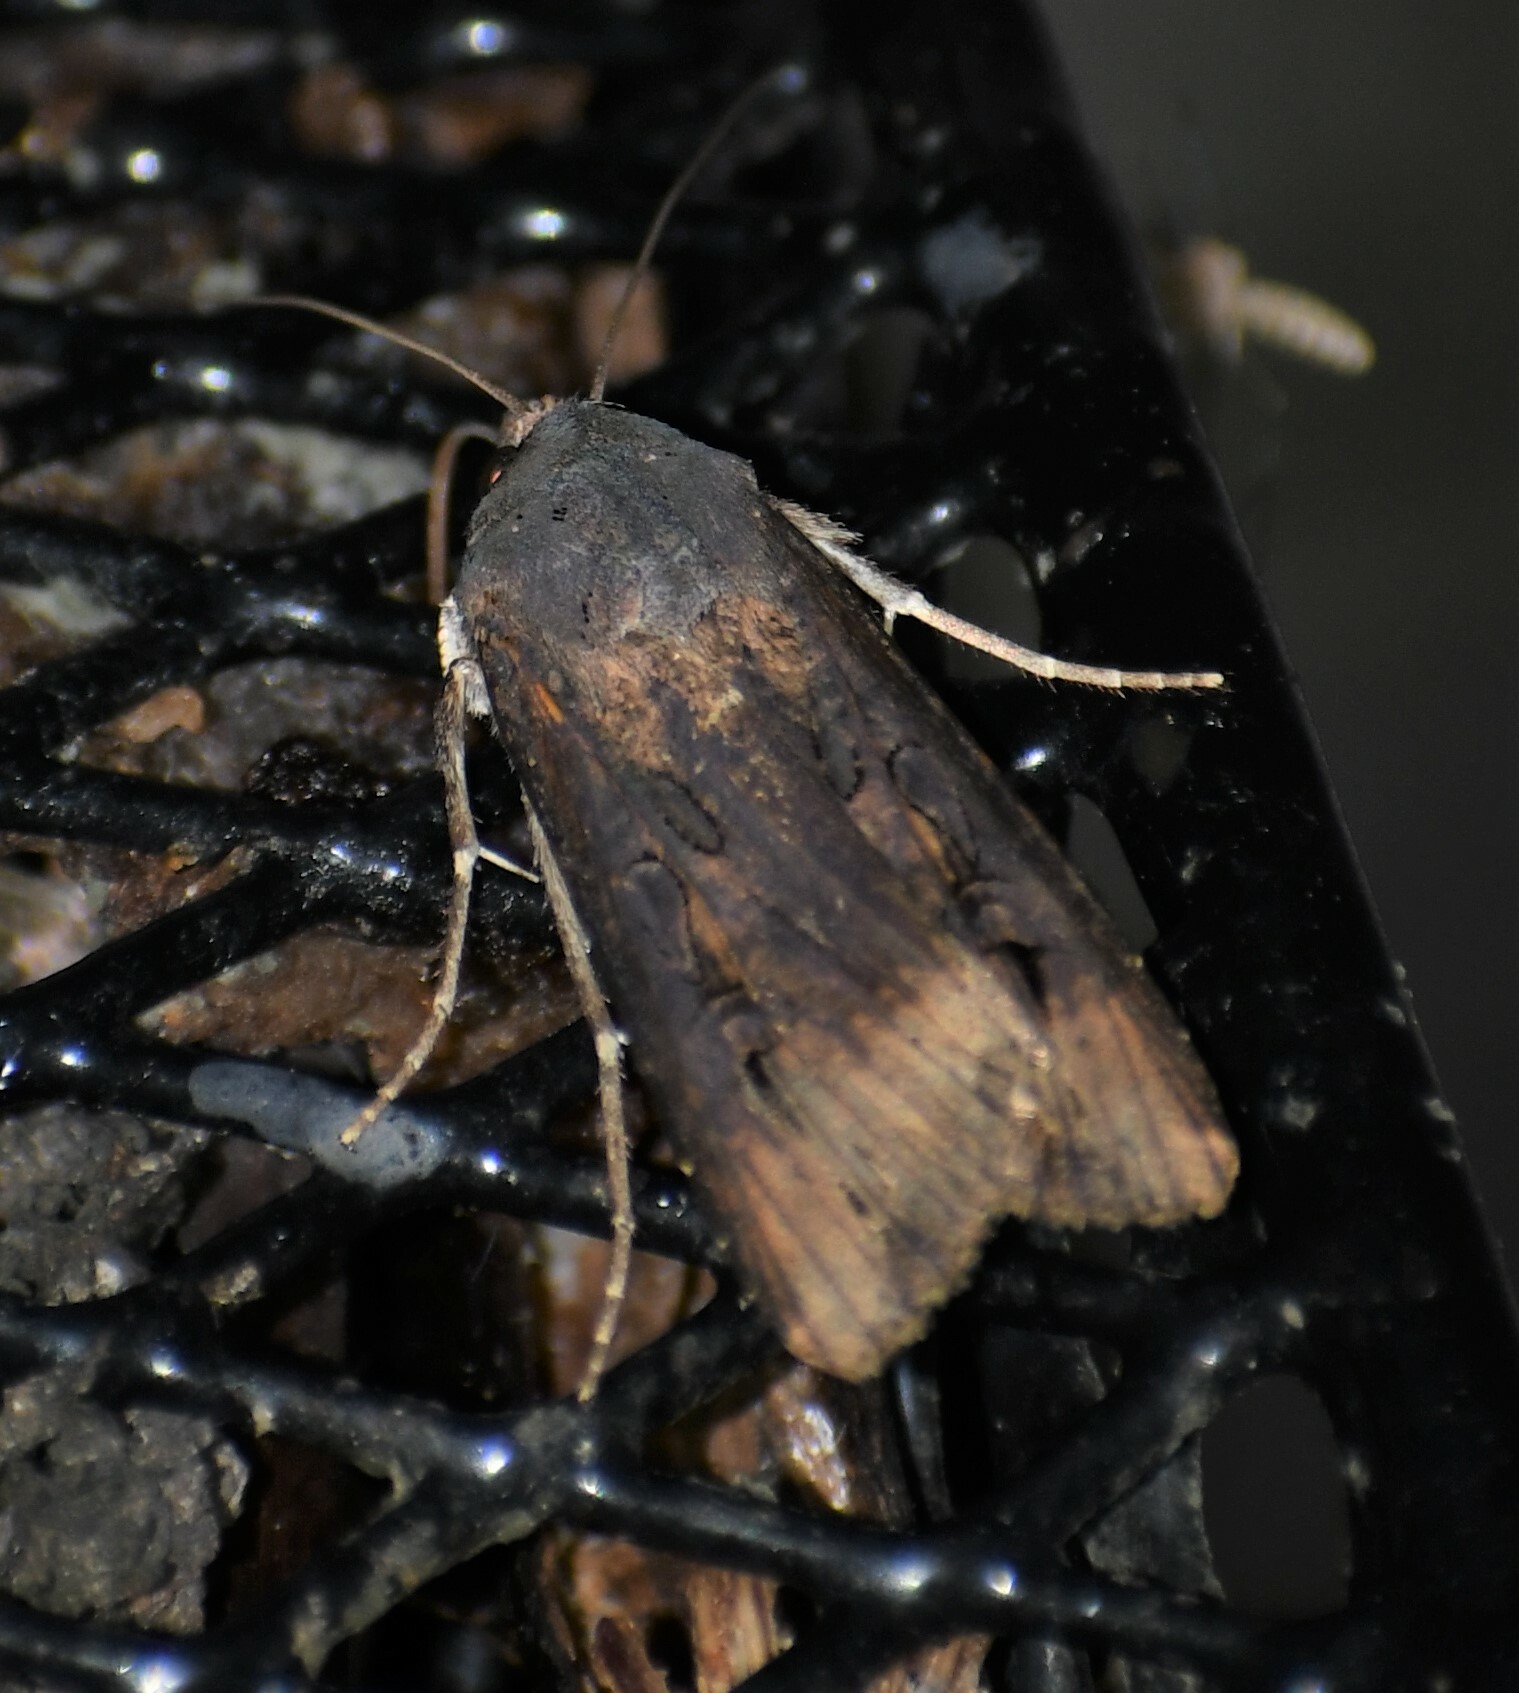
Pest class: cutworms